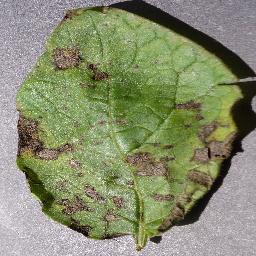
Etiqueta: Tizon_Temprano